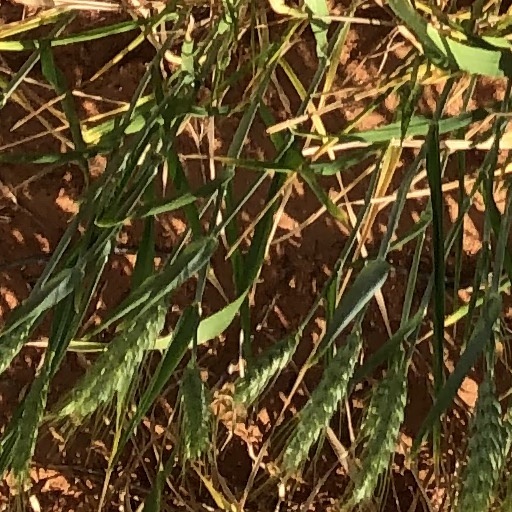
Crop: wheat